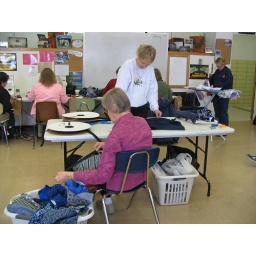
The lady in the white shirt organized this event locally. She's a quilter. The lady sitting in front of her is her mom.